Speed (serial)

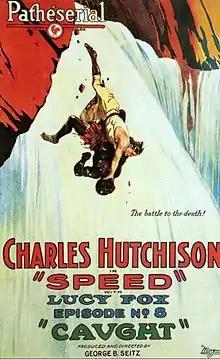
Film poster

Speed is a 1922 American action film serial directed by George B. Seitz. The story is a typically convoluted serial plot. Speed Stansbury is heir to a large fortune. A master criminal hires someone to frame Speed for murder and bank robbery. As Speed pursues the man who can prove his innocence to South America, he himself is followed by Lucy, the woman he loves.